Ting Kau Bridge

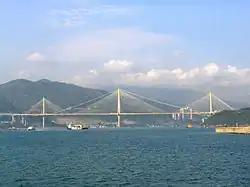
Ting Kau Bridge

Ting Gau Bridge is a long cable-stayed bridge in Hong Kong that spans from the northwest of Tsing Yi Island and Tuen Mun Road. It is near the Tsing Ma Bridge which also serves as a major connector between the Hong Kong International Airport on Lantau Island and the rest of Hong Kong. It was completed on 5 May 1998. The bridge is toll-free.